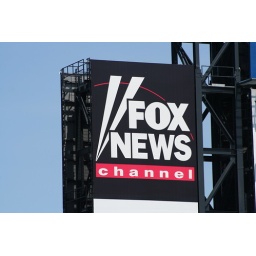
Fox News sign in left field